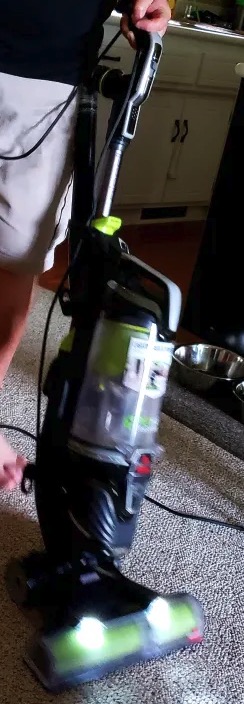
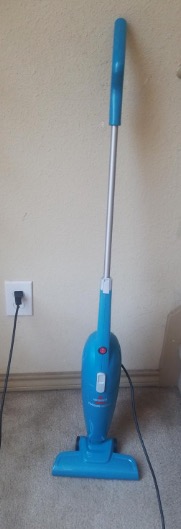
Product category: items_vacuum
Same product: no